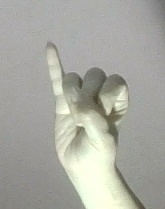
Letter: meem